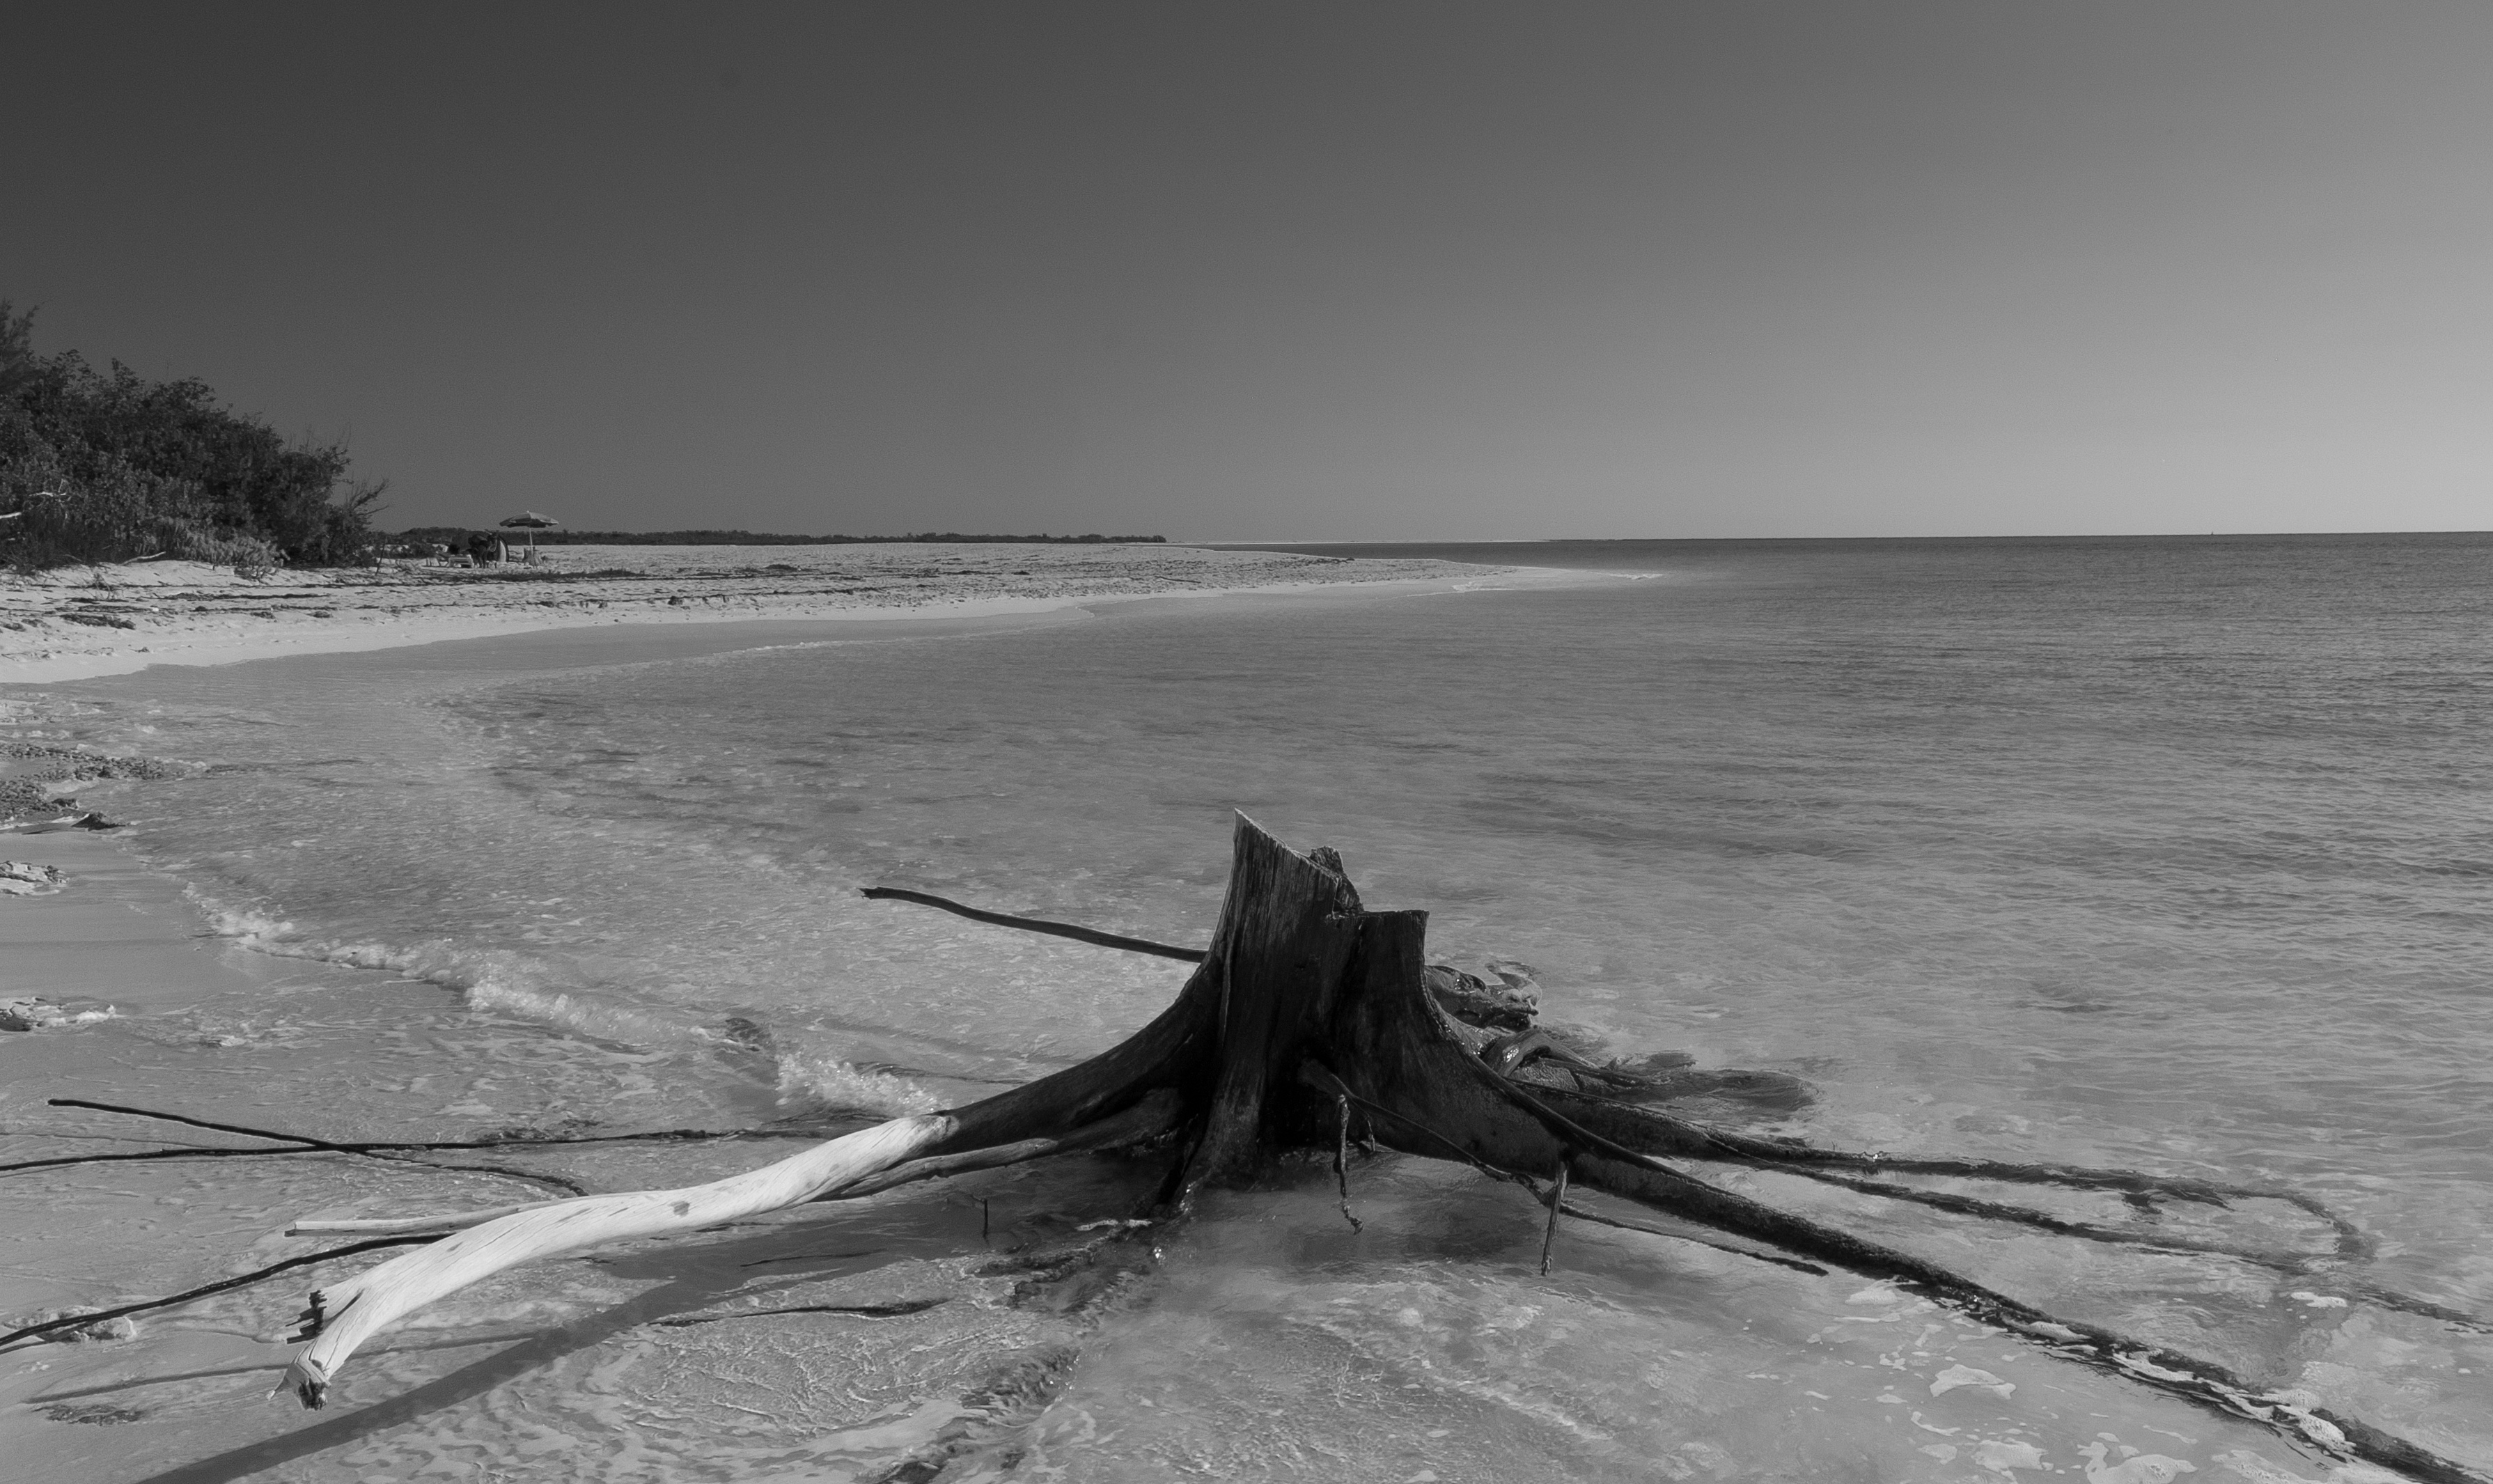
sea, coast, sand, ocean, horizon, snow, winter, black and white, white, photography, shore, wave, wind, ice, vehicle, black, monochrome, cuba, cayolargo, d300, monochrome photography, wind wave